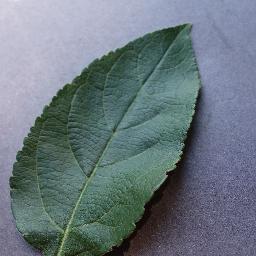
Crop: apple
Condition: healthy